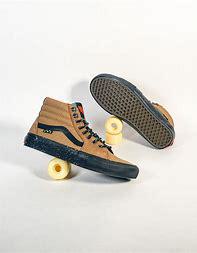
Brand: Vans
Model: SK8 Hi Skate